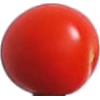
Label: Tomato Cherry Red 1